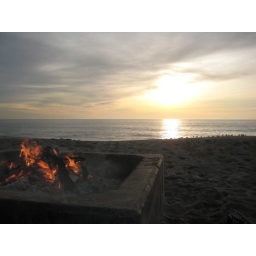
Fire in the sand and sky